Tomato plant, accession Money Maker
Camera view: vertical (180 deg); turntable rotation: 60 degrees
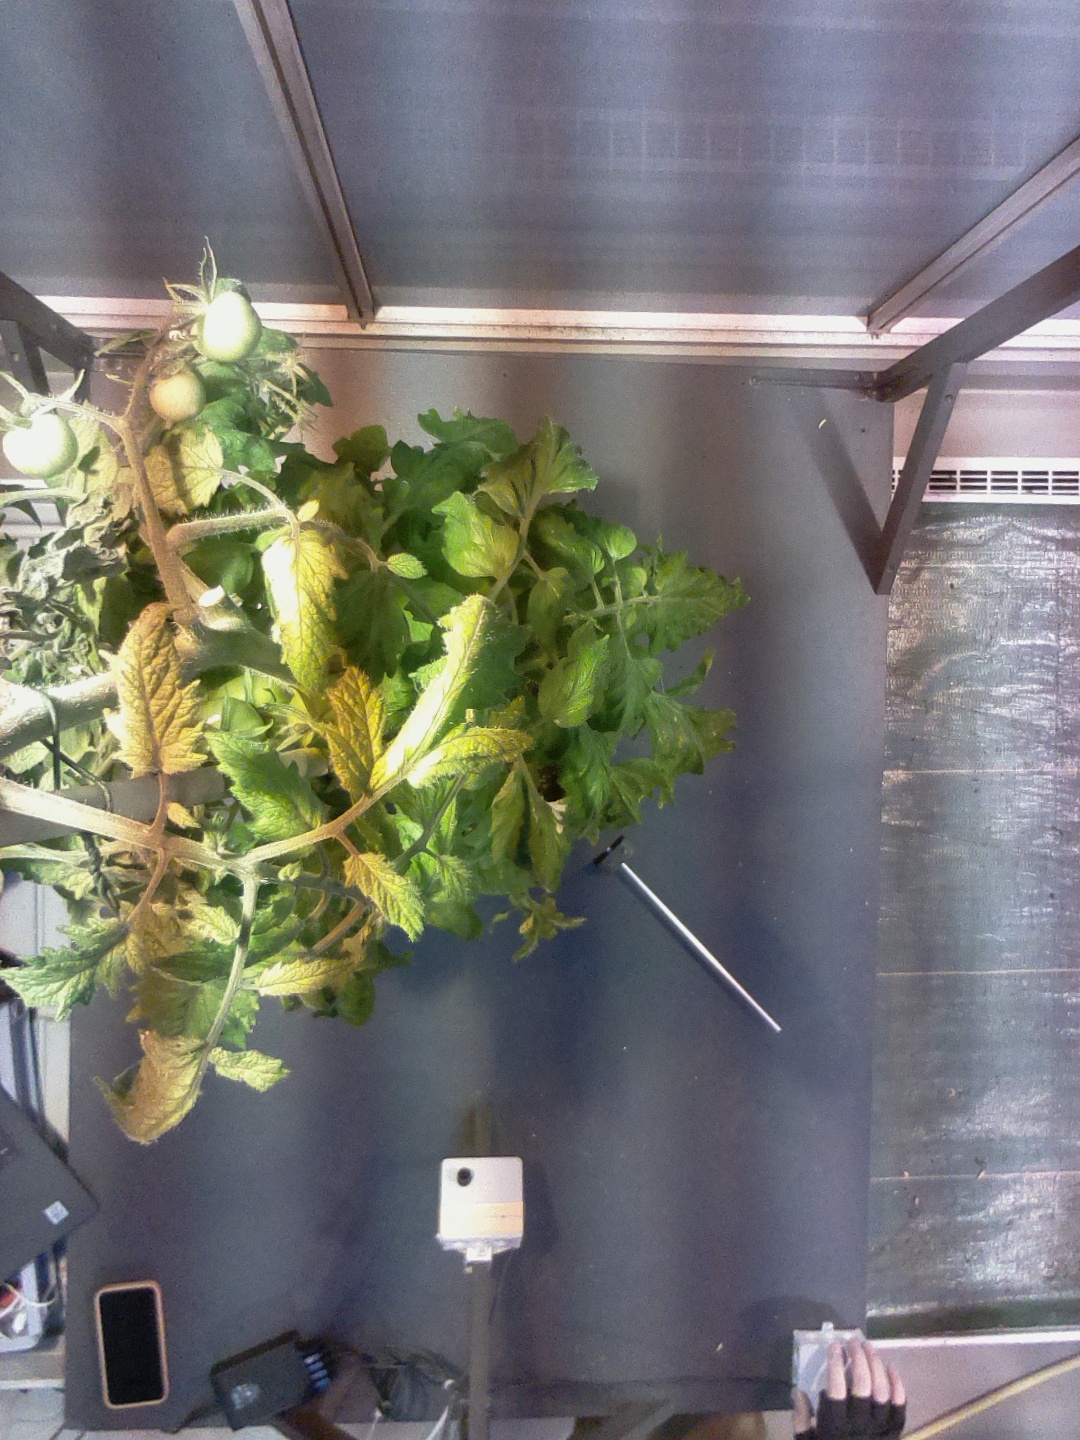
BBCH growth stage 76: 60%-70% of final fruit size